Potpisani

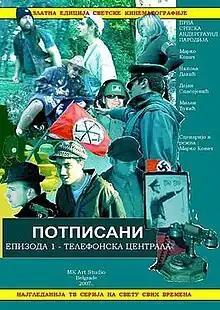

Potpisani (Serbian Cyrillic: "Потписани") is a Serbian alternative TV serial and parody of "Otpisani" from 2007, 2008 and 2010 by MK Art Studio.